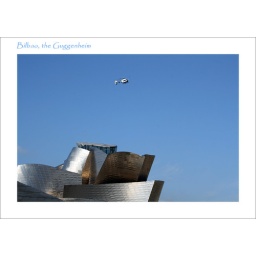
in clear blue sky, helicopterview